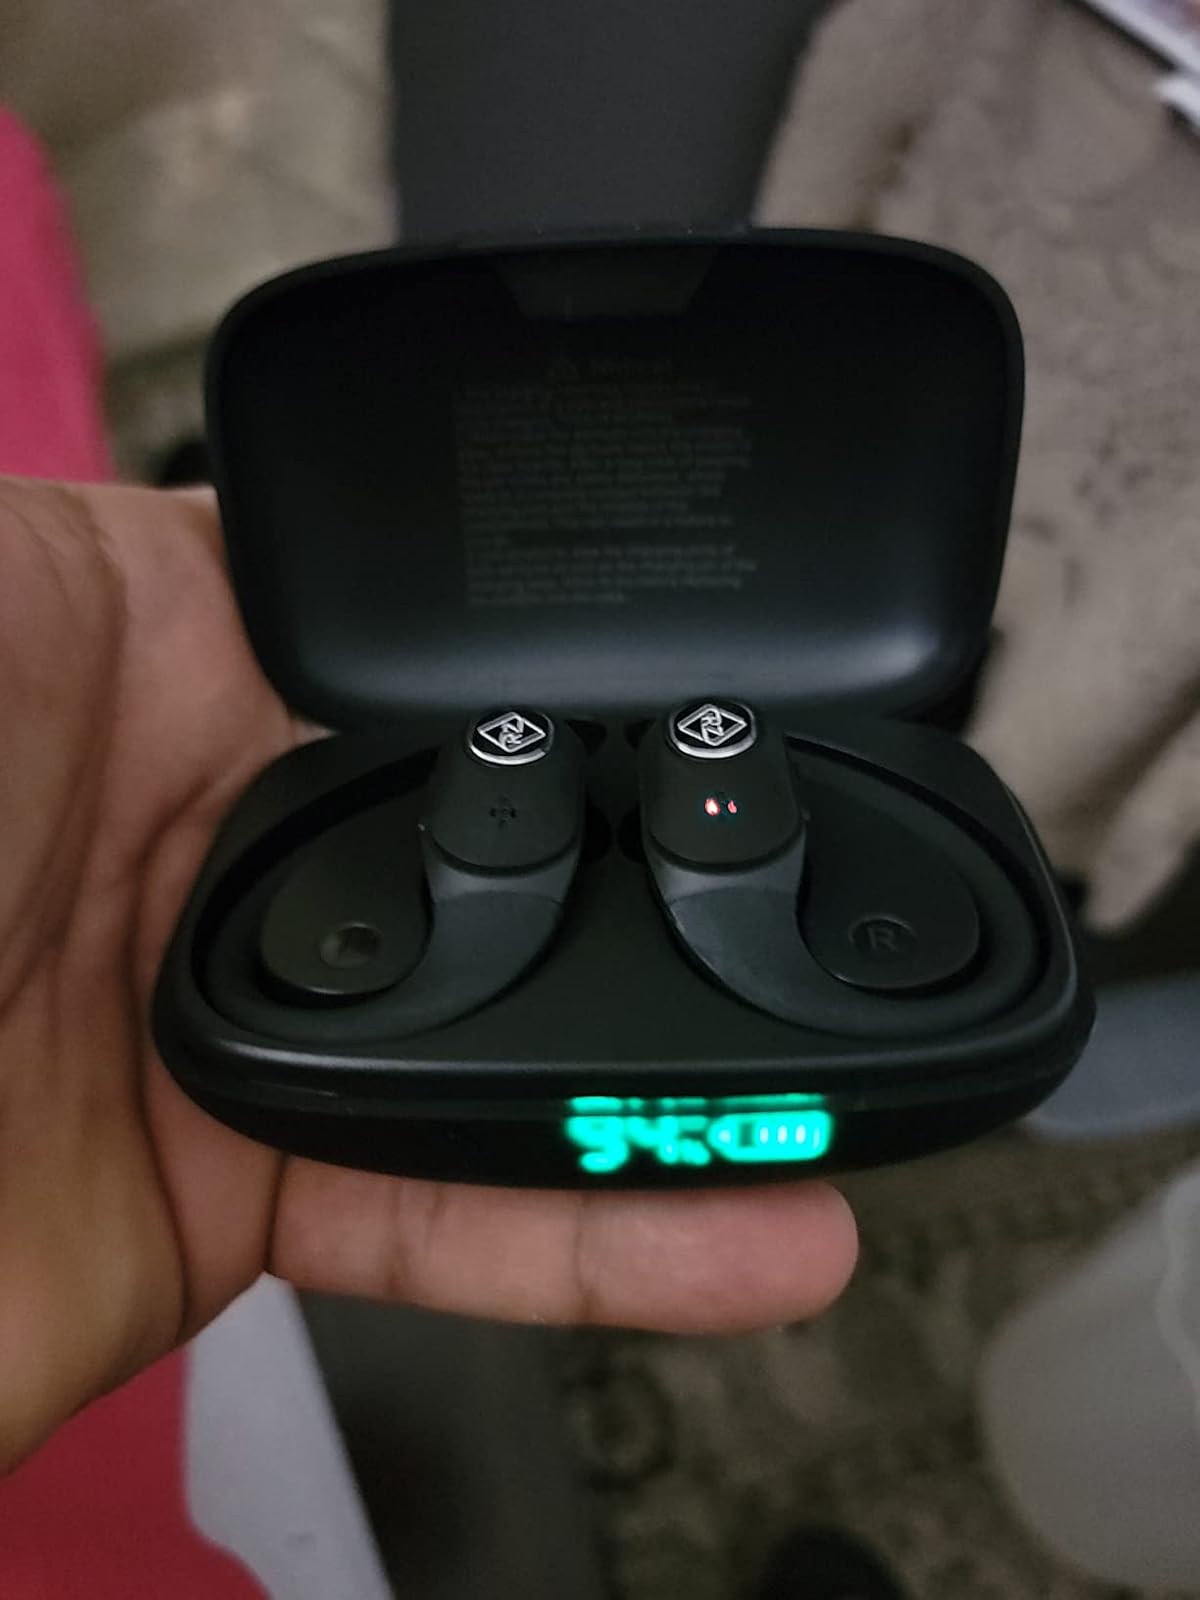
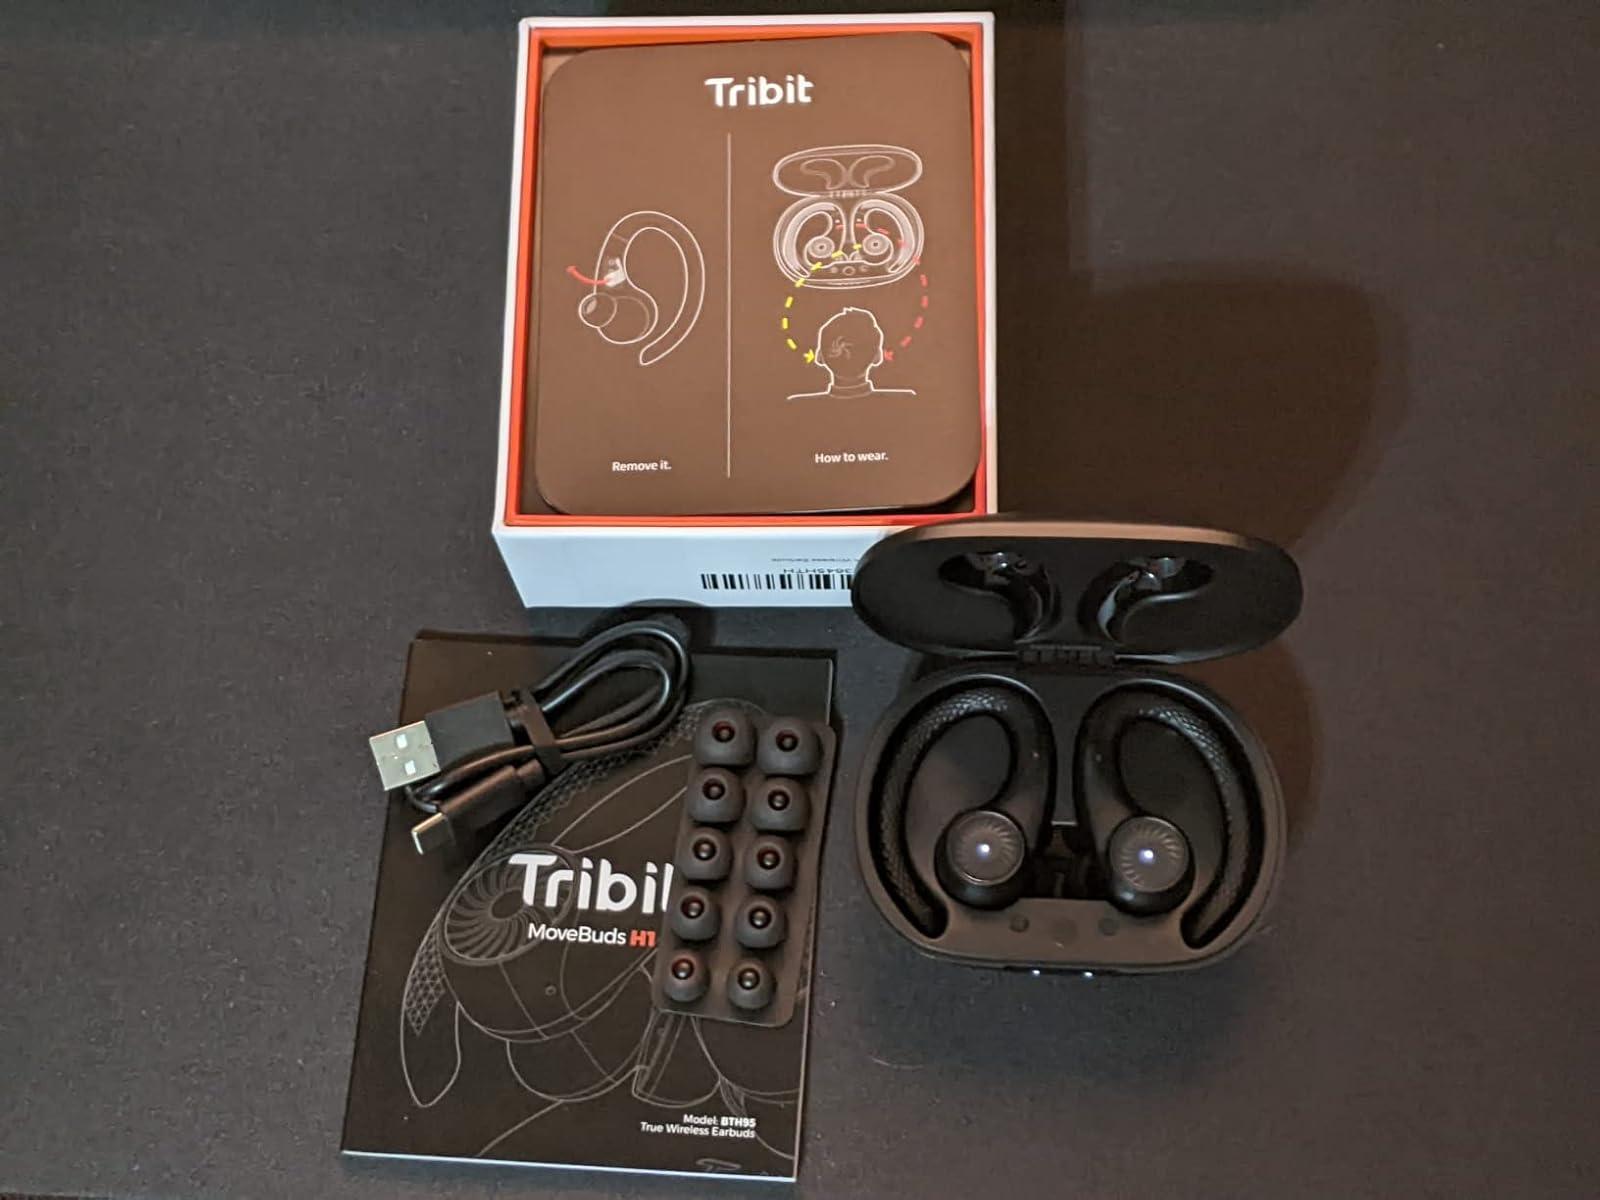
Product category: earbuds
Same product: no